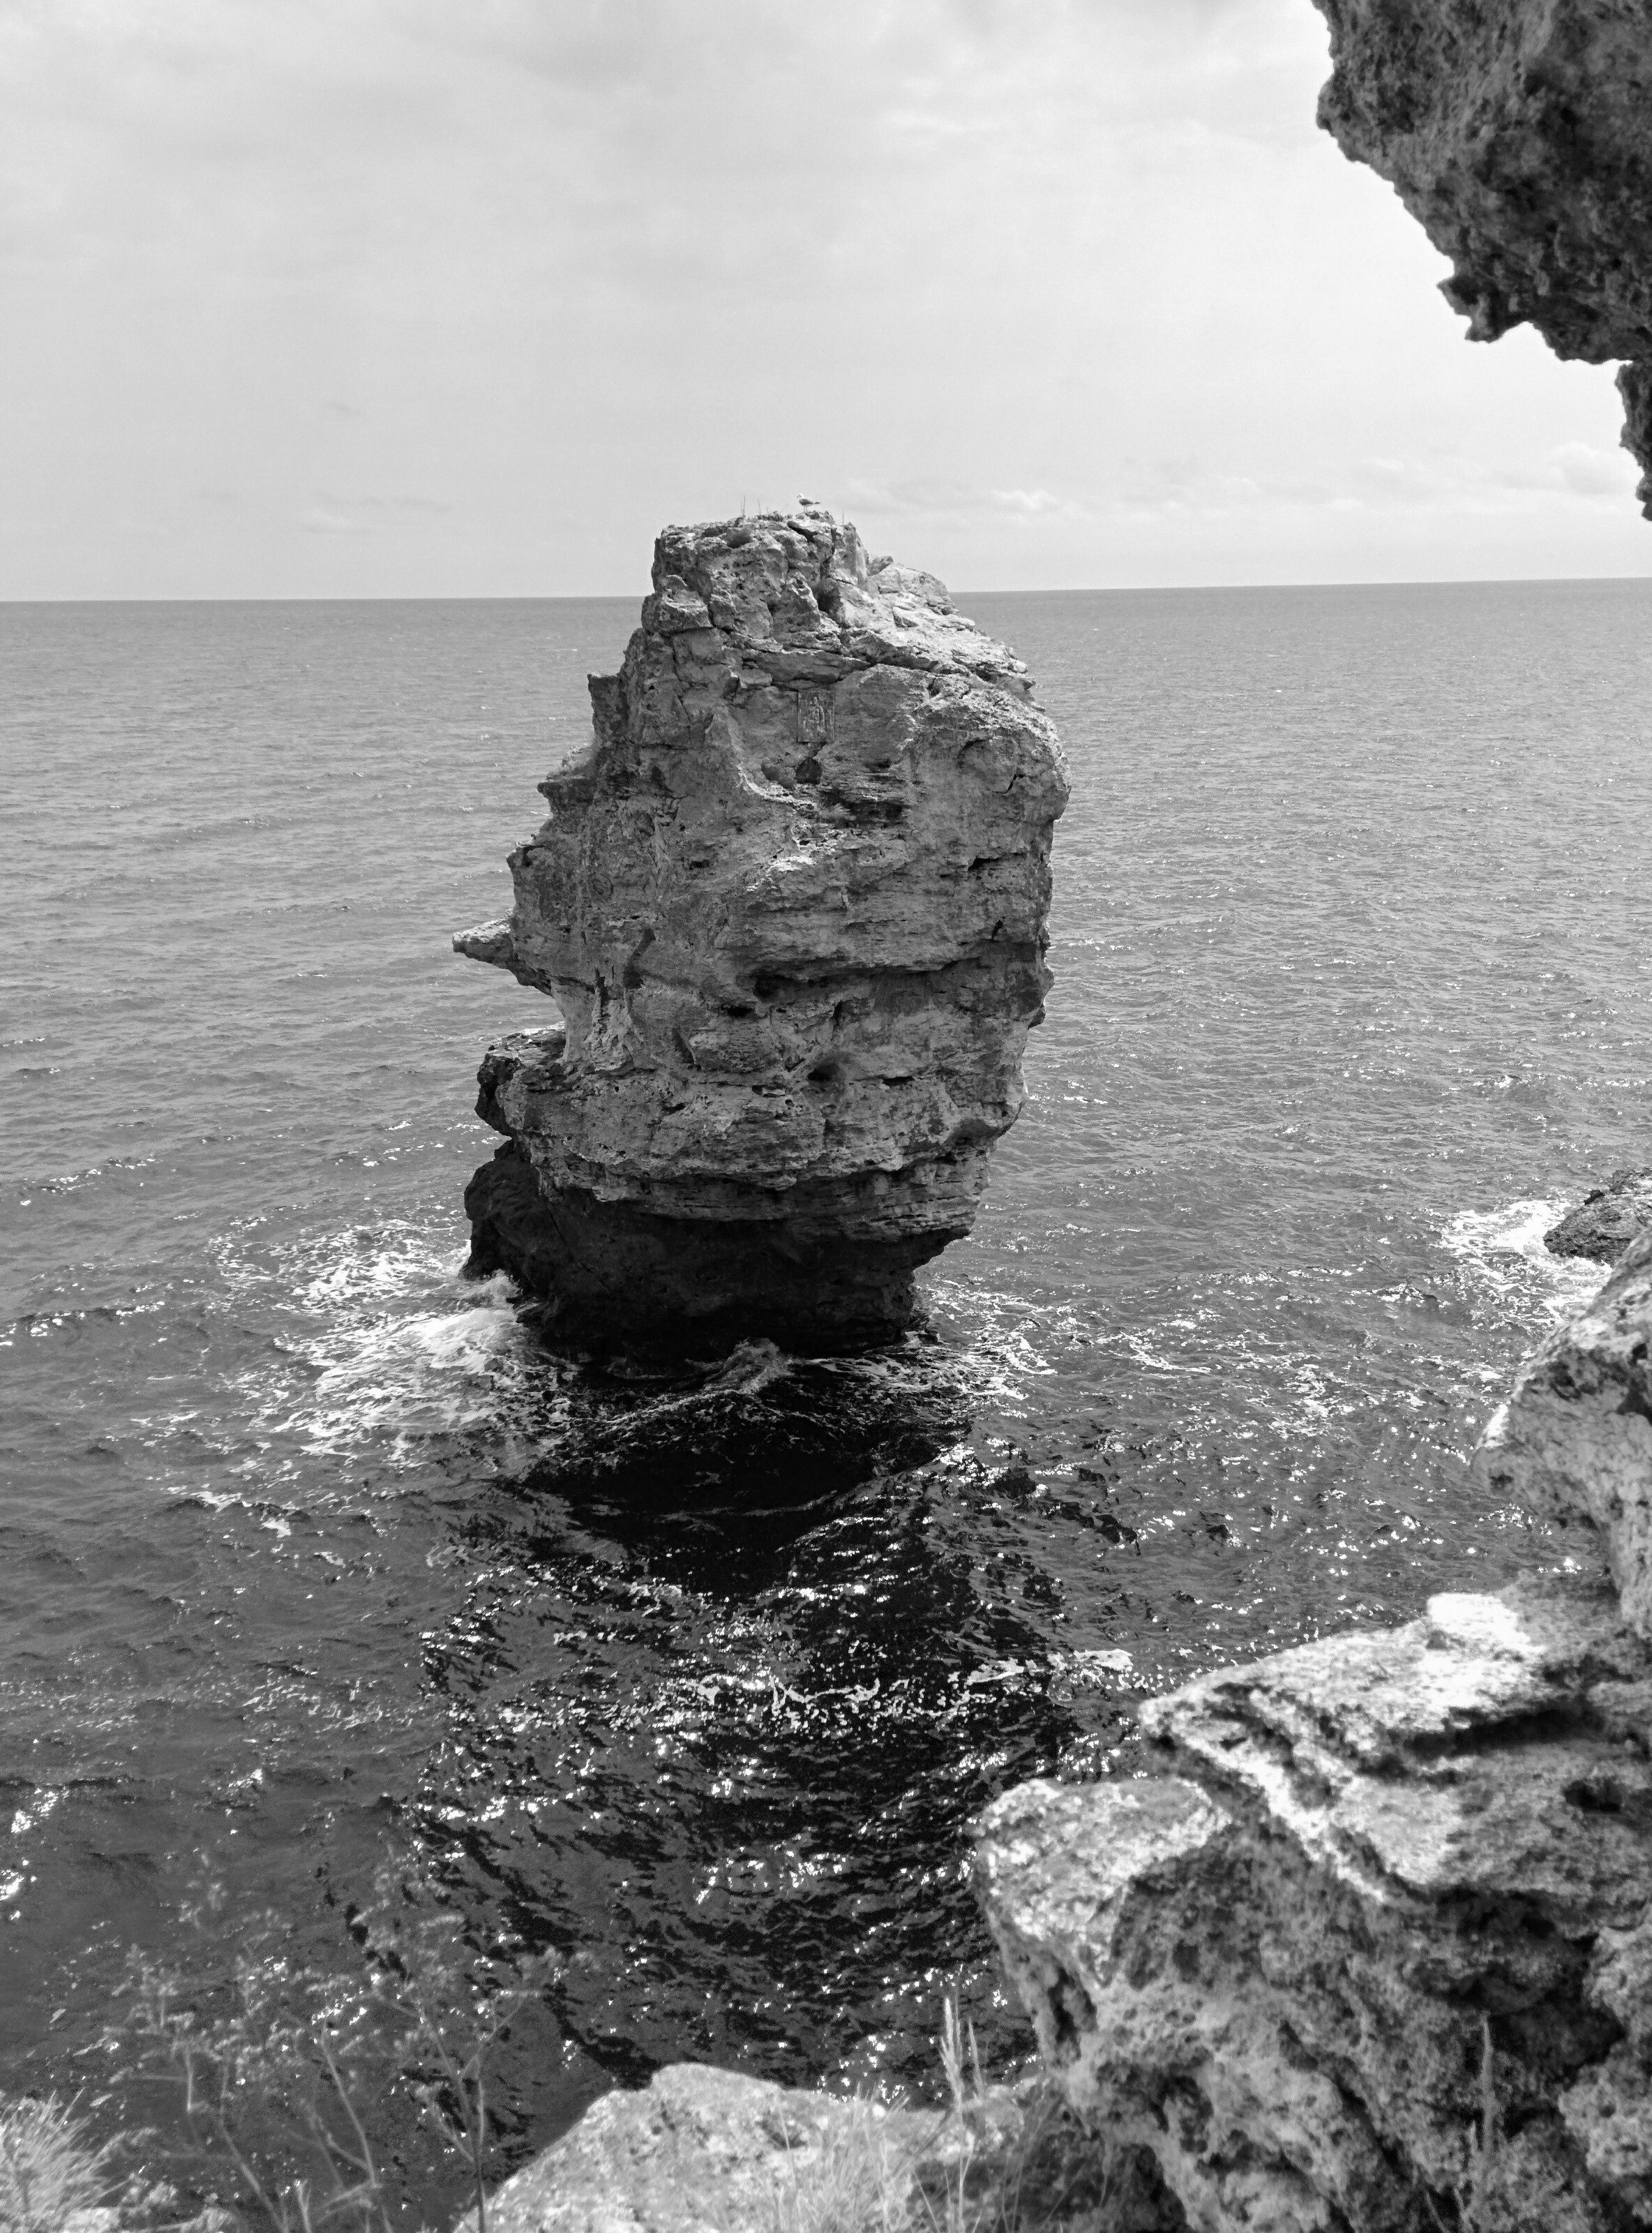
sea, coast, rock, ocean, black and white, shore, wave, cliff, vehicle, bay, stack, monochrome, terrain, material, body of water, geology, cape, monochrome photography